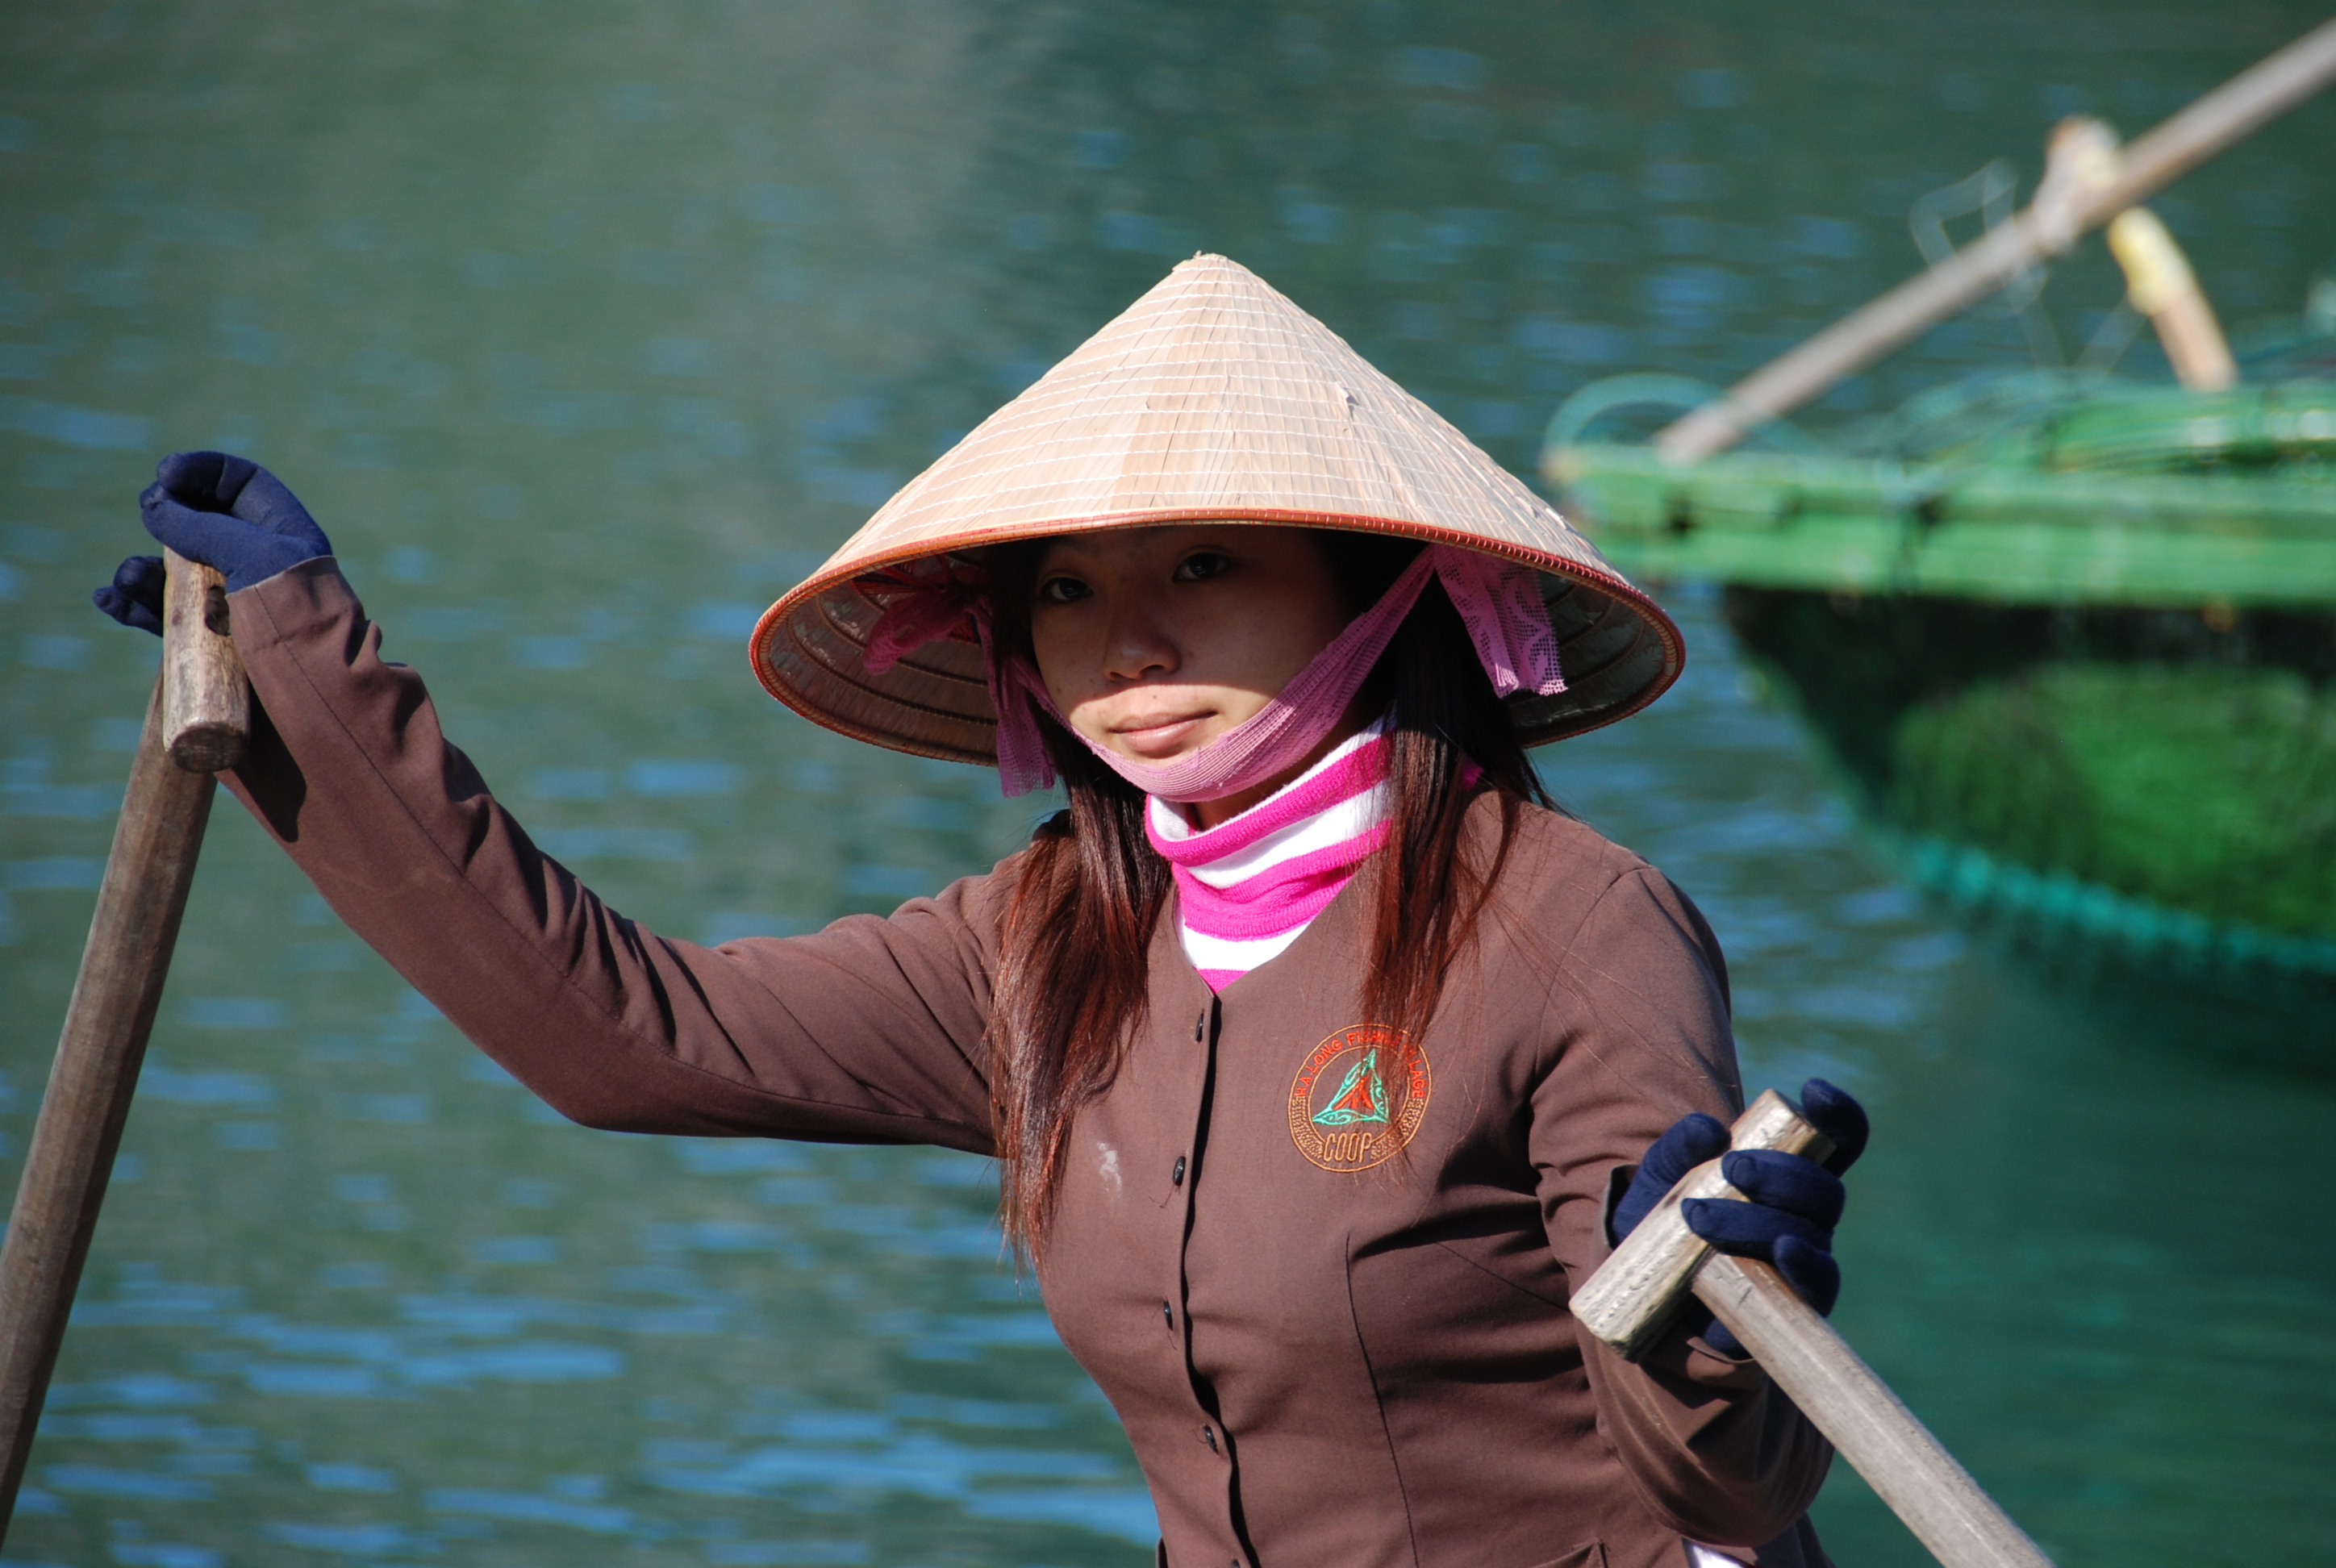
boat, water, People in nature, flash photography, happy, travel, lake, headgear, leisure, boats and boating equipment and supplies, morning, grass, recreation, magenta, fun, eyewear, sun hat, scarf, cap, fashion accessory, personal protective equipment, landscape, reflection, child, fisherman, portrait photography, vacation, water transportation, tourism, pond, fishing, river